Hume Hall

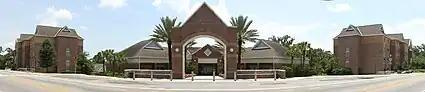
Honors Residential College at Hume Hall

Hume Hall, built in 2002, is the former Honors Residential College of the University of Florida, located on the western side of the university's Gainesville, Florida campus.